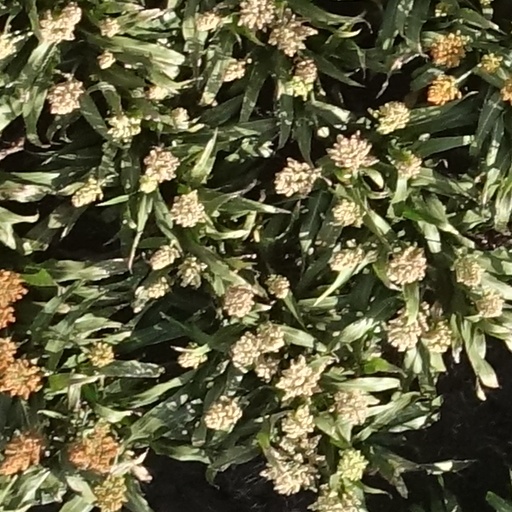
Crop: sorghum